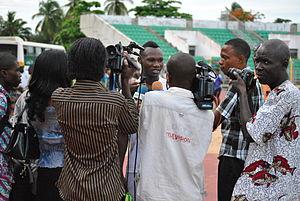
Désiré Sègbè Azankpo est né le 6 Mai 1993 au Bénin. Du haut de ses 21 ans, il est international béninois depuis le 17 Mai 2014. Ses prouesses techniques, ses conduites de balle, sa puissant athlétique, sa lourde frappe, sa pointe de vitesse phénoménale et ses passements de jambes hors pairs ont poussés le nouveau sélectionneur des Ecureuils du Bénin, Ollé-Nicole, a lui confié la pointe de l’attaque de l’équipe nationale du Bénin aux côtés de Stéphane Sessegnon et Razack Omotoyossi. Parcours Professionnel
Désiré Segbe Azankpo, né le 6 mai 1993 à Allahé, est un footballeur international Franco-Béninois. Il évolue au poste d'attaquant à l'Oldham Athletic.